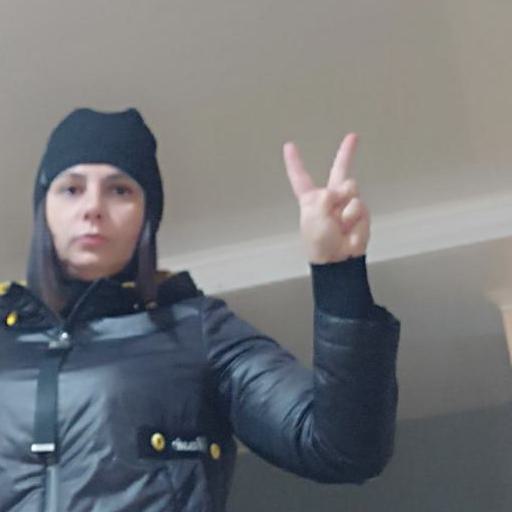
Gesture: peace